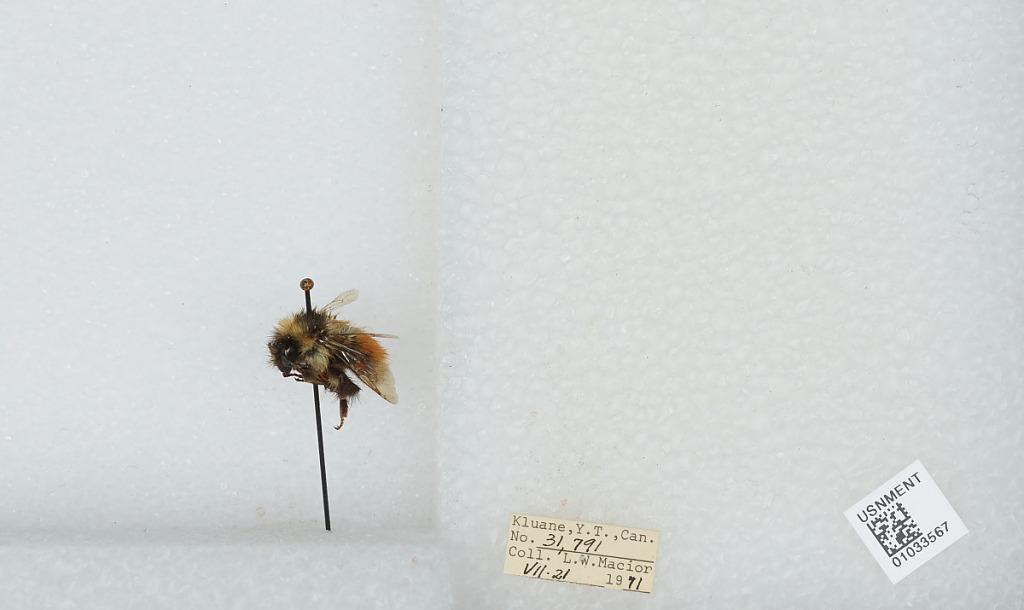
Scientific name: Bombus (Pyrobombus) sylvicola Kirby
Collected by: L. Macior
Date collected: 1971-7-21
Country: Canada
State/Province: Yukon Territory
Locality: Kluane
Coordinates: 60.75, -139.5